Regiment Sasolburg

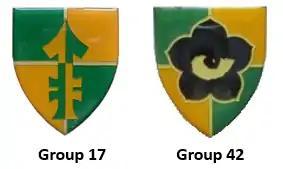
SADF Regiment Sasolburg higher commands

This unit, along with all other Commando units was disbanded after a decision by South African President Thabo Mbeki to disband all Commando Units. The Commando system was phased out between 2003 and 2008 "because of the role it played in the apartheid era", according to the Minister of Safety and Security Charles Nqakula.